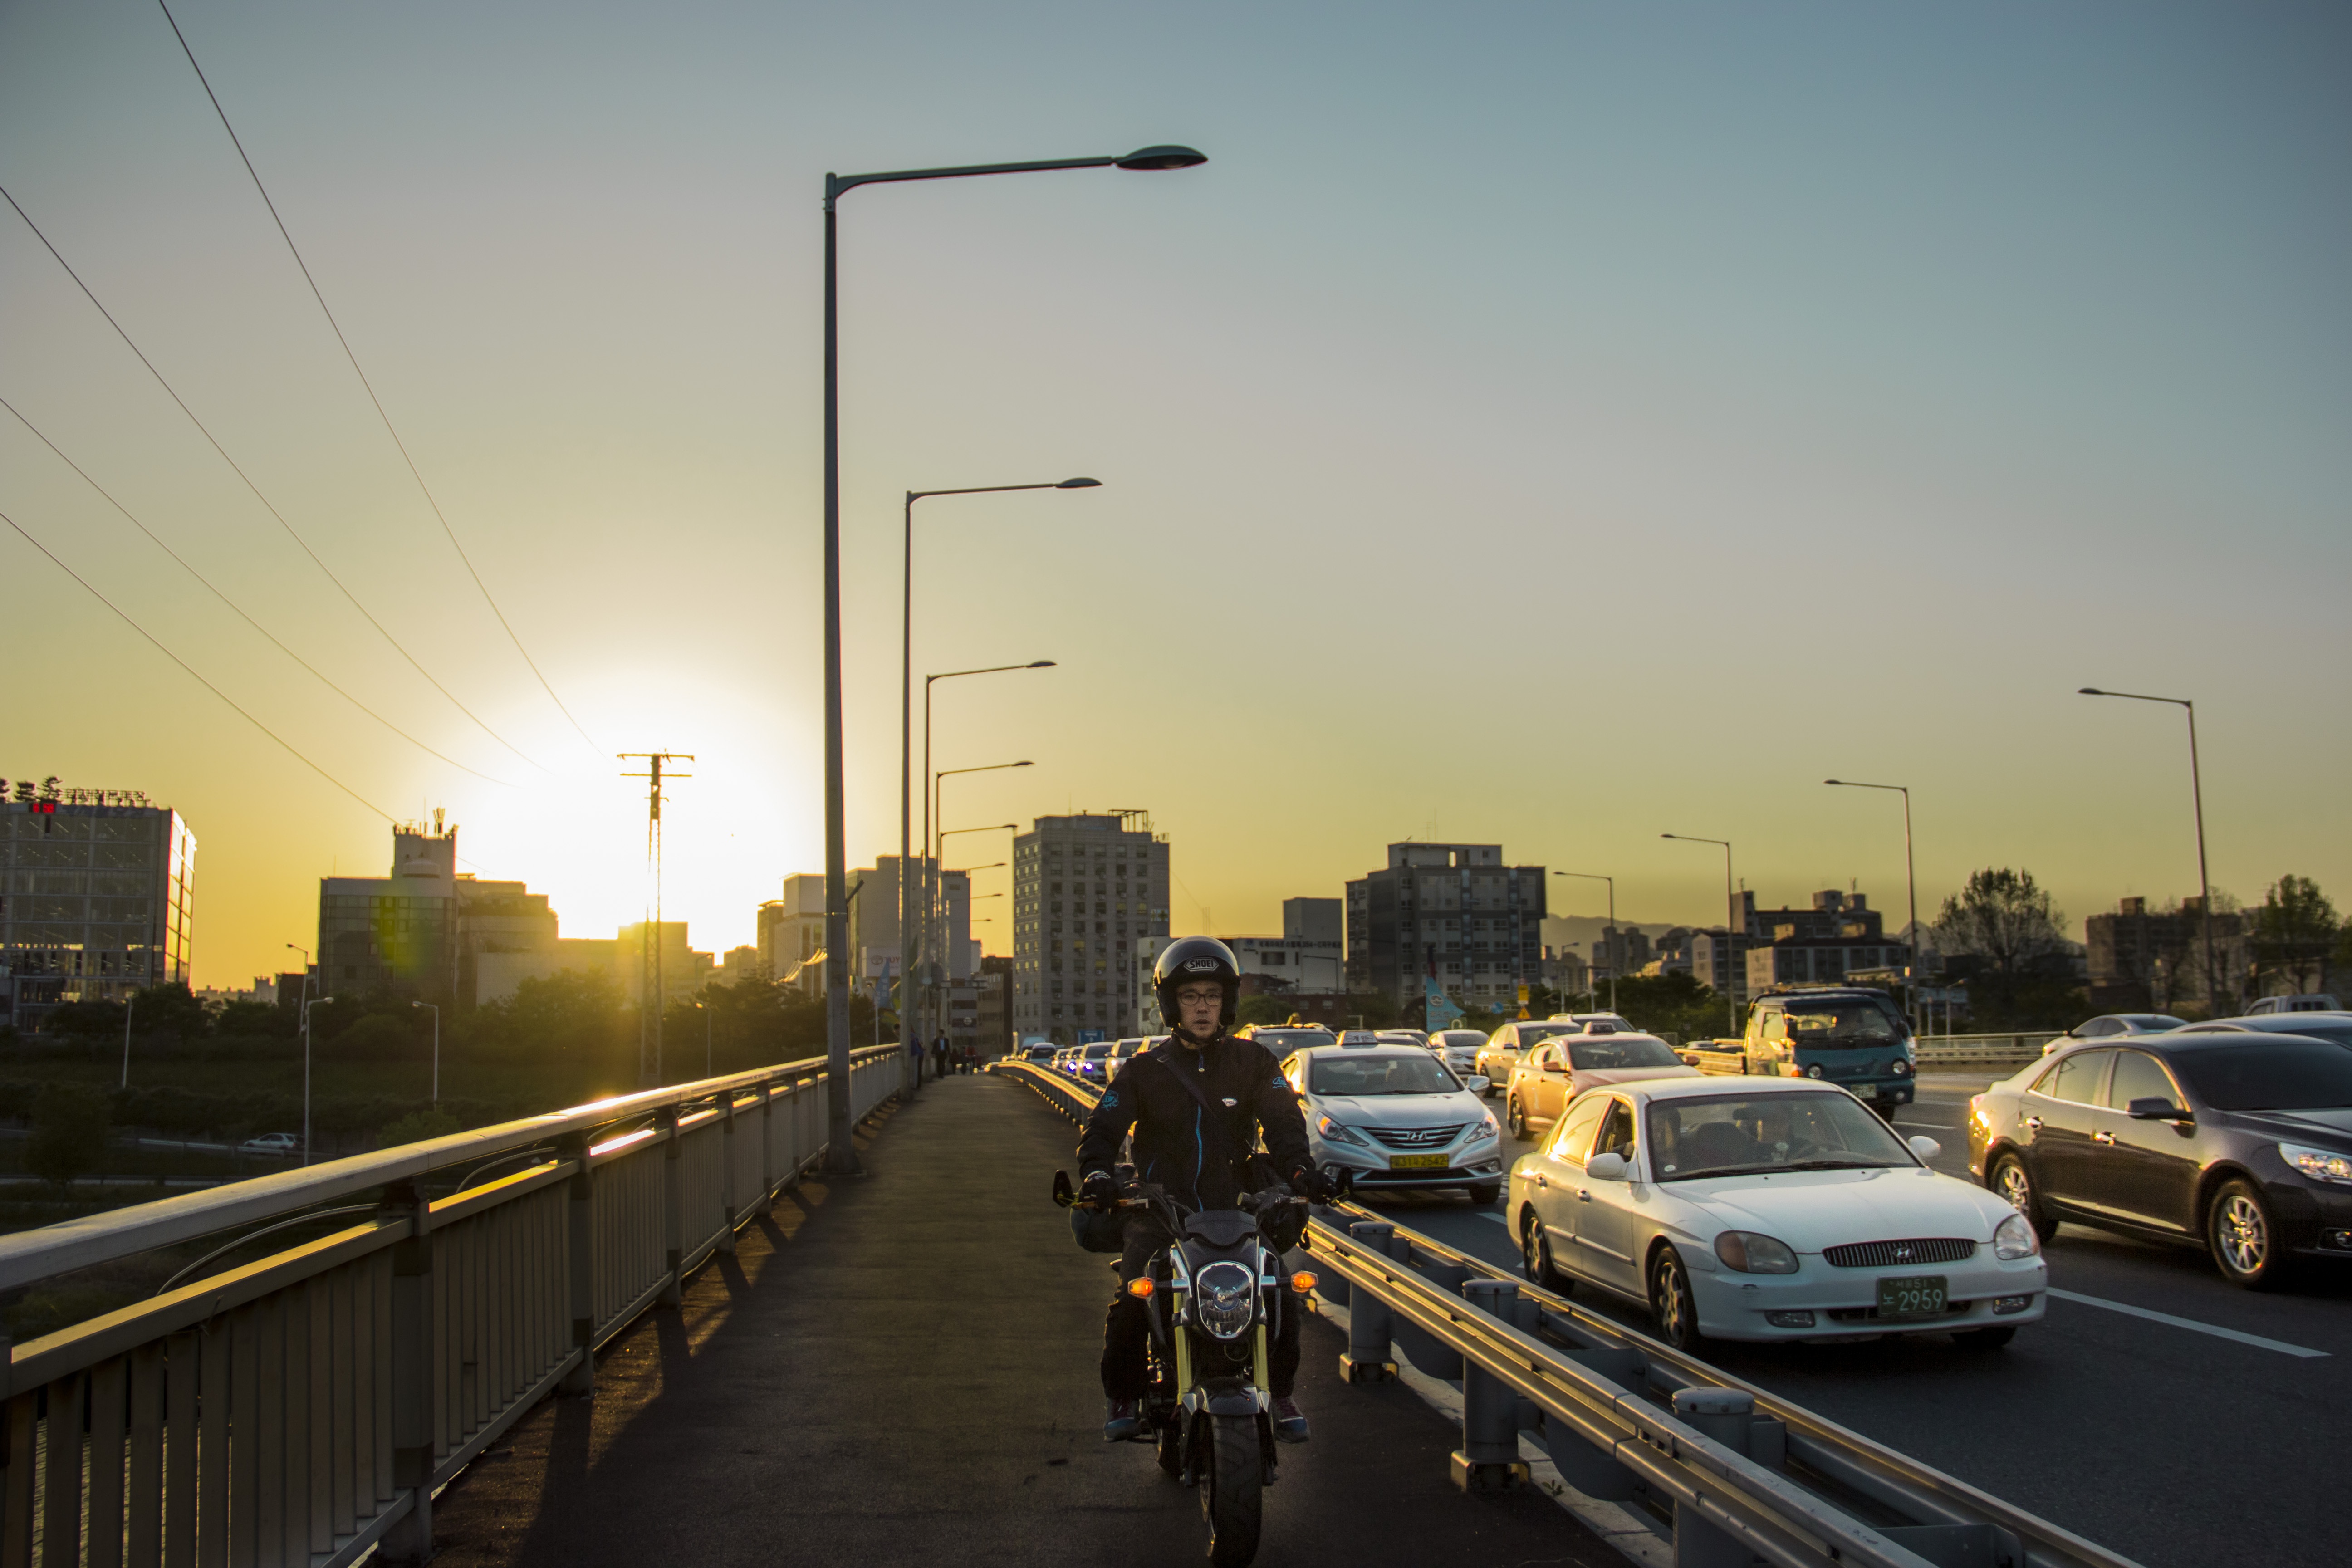
sunshine, sunset, road, bridge, traffic, street, morning, highway, city, cityscape, dusk, transport, evening, twilight, street light, lane, lighting, infrastructure, light fixture, urban area